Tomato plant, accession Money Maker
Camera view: bottom (45 deg); turntable rotation: 0 degrees
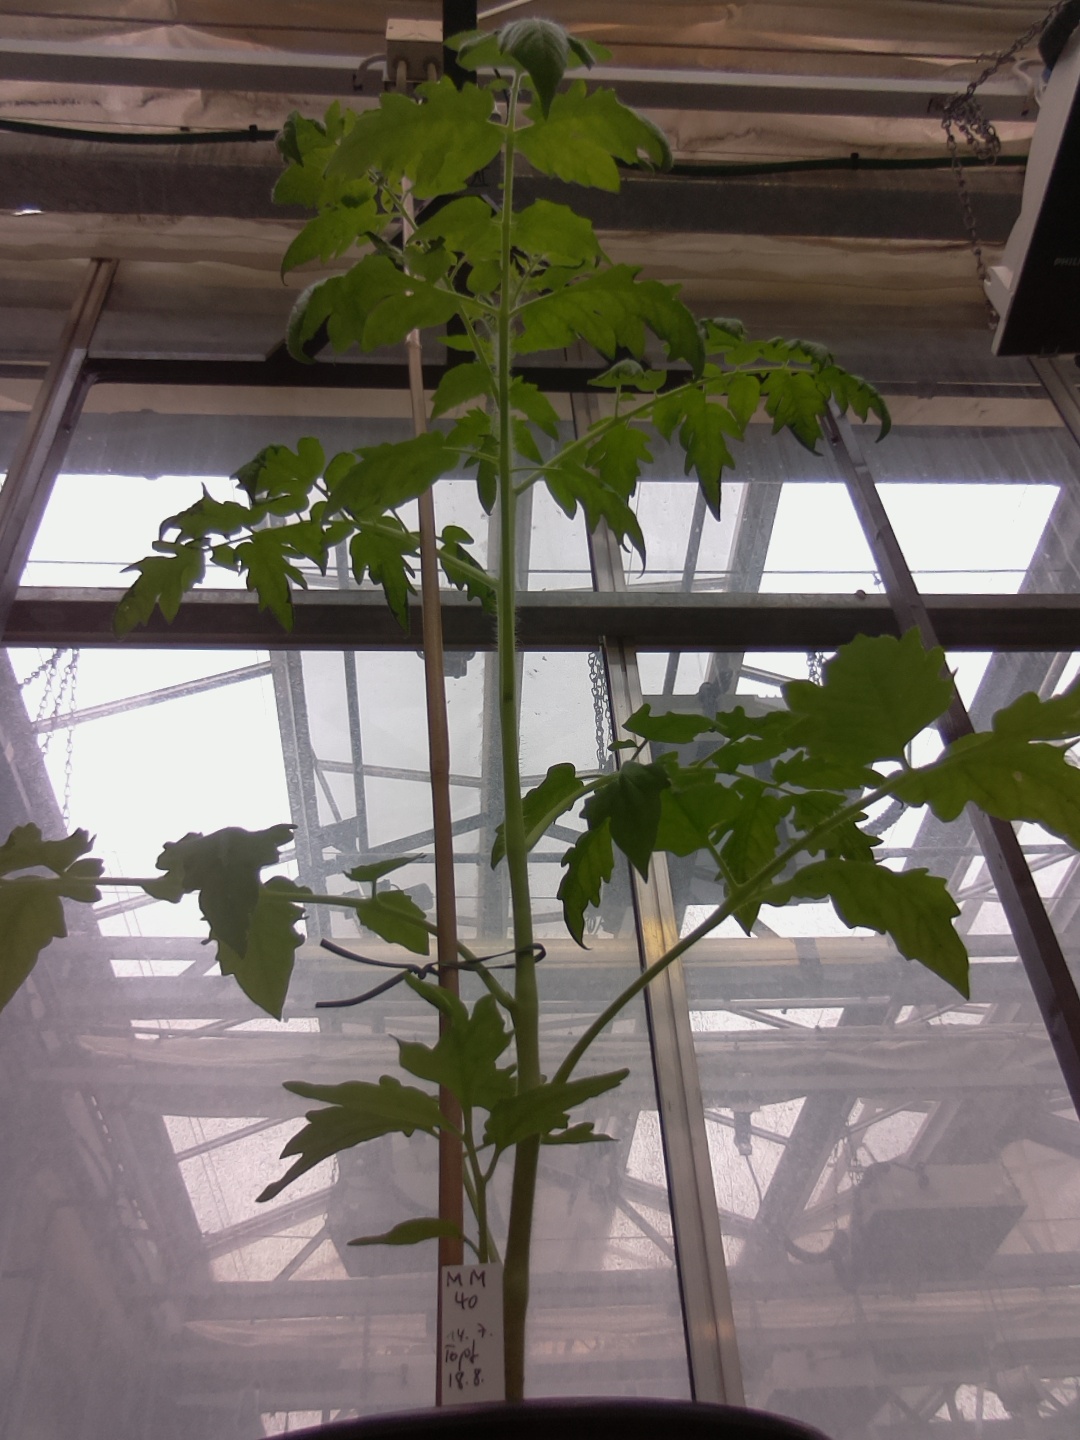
BBCH growth stage 14: 8 of true leaves visible